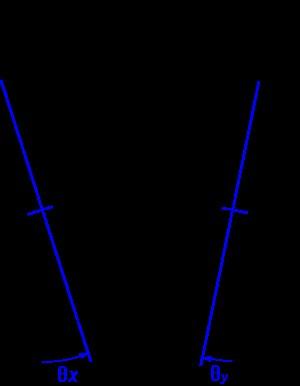
La théorie des plaques est une théorie permettant de calculer les déformations et les contraintes dans une plaque soumise à des charges. Elle s'inspire de la théorie des poutres.